Georgios Hatzis

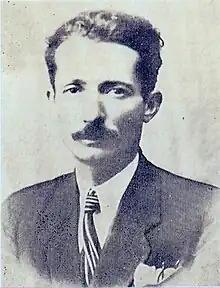

Georgios Hatzis (1881–1930), also known under the pen name Pelleren, was a Greek author and journalist.